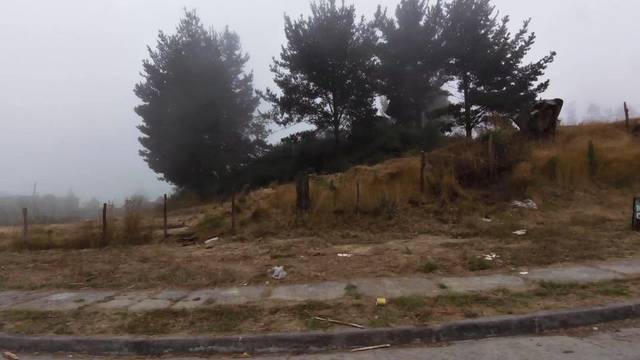
Region: Chile
Coordinates: -36.828, -73.028